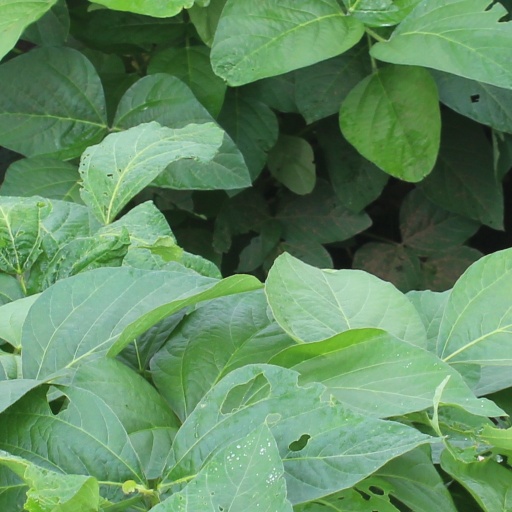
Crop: soybean